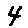
Label: 4